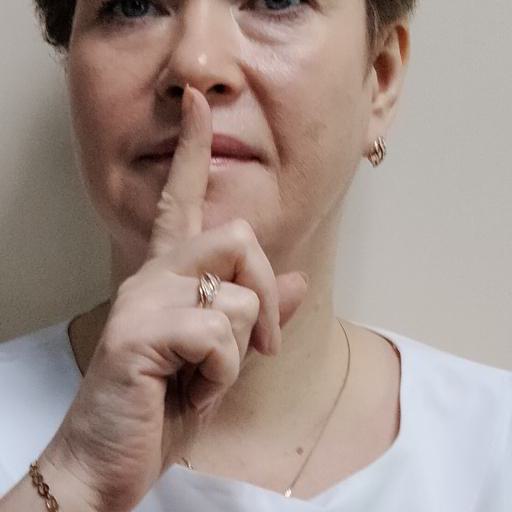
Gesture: mute